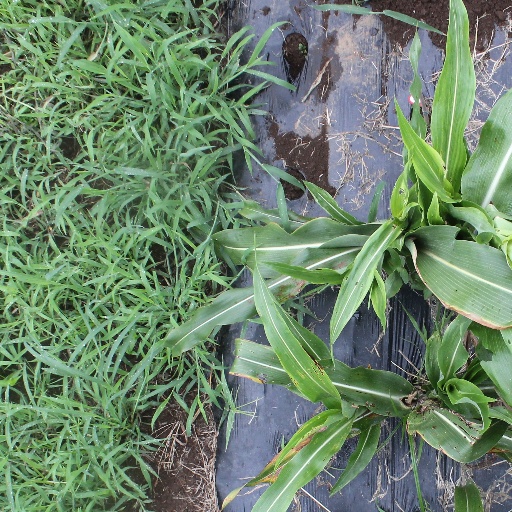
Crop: sorghum